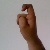
The image shows a hand gesture representing the letter 'X' in Indian Sign Language.